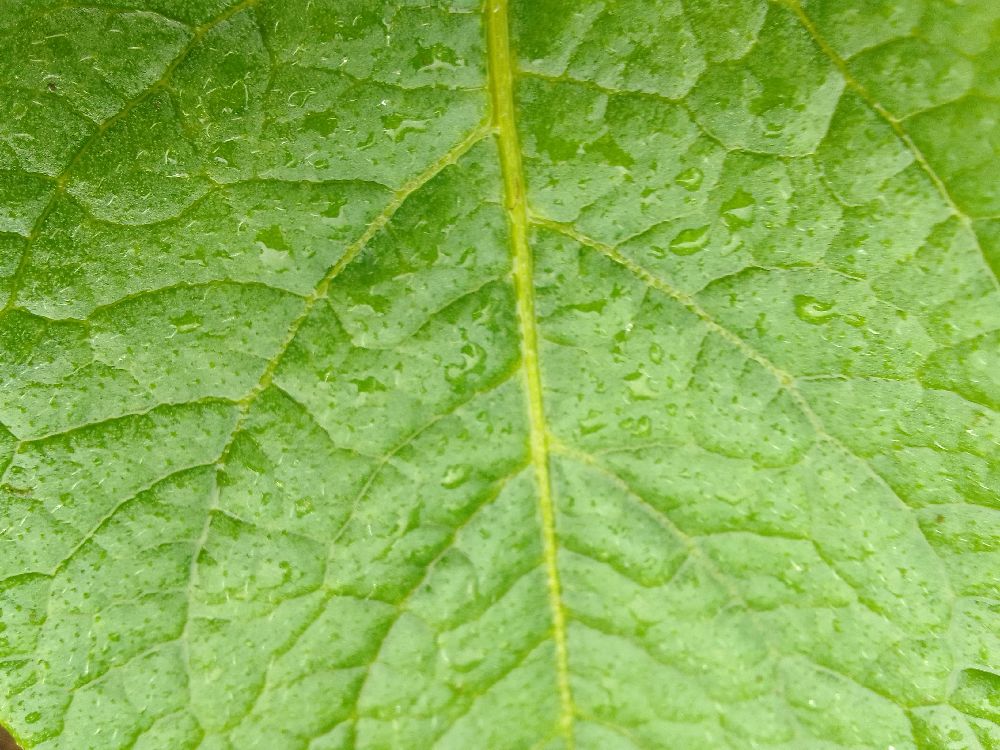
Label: Healthy